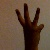
The image shows a hand gesture representing the number 6 in Indian Sign Language.